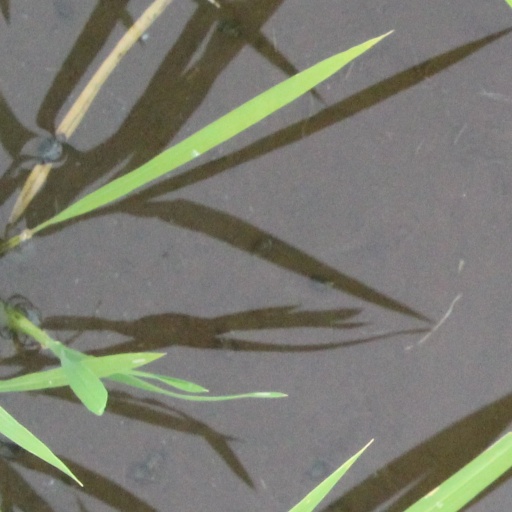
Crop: rice